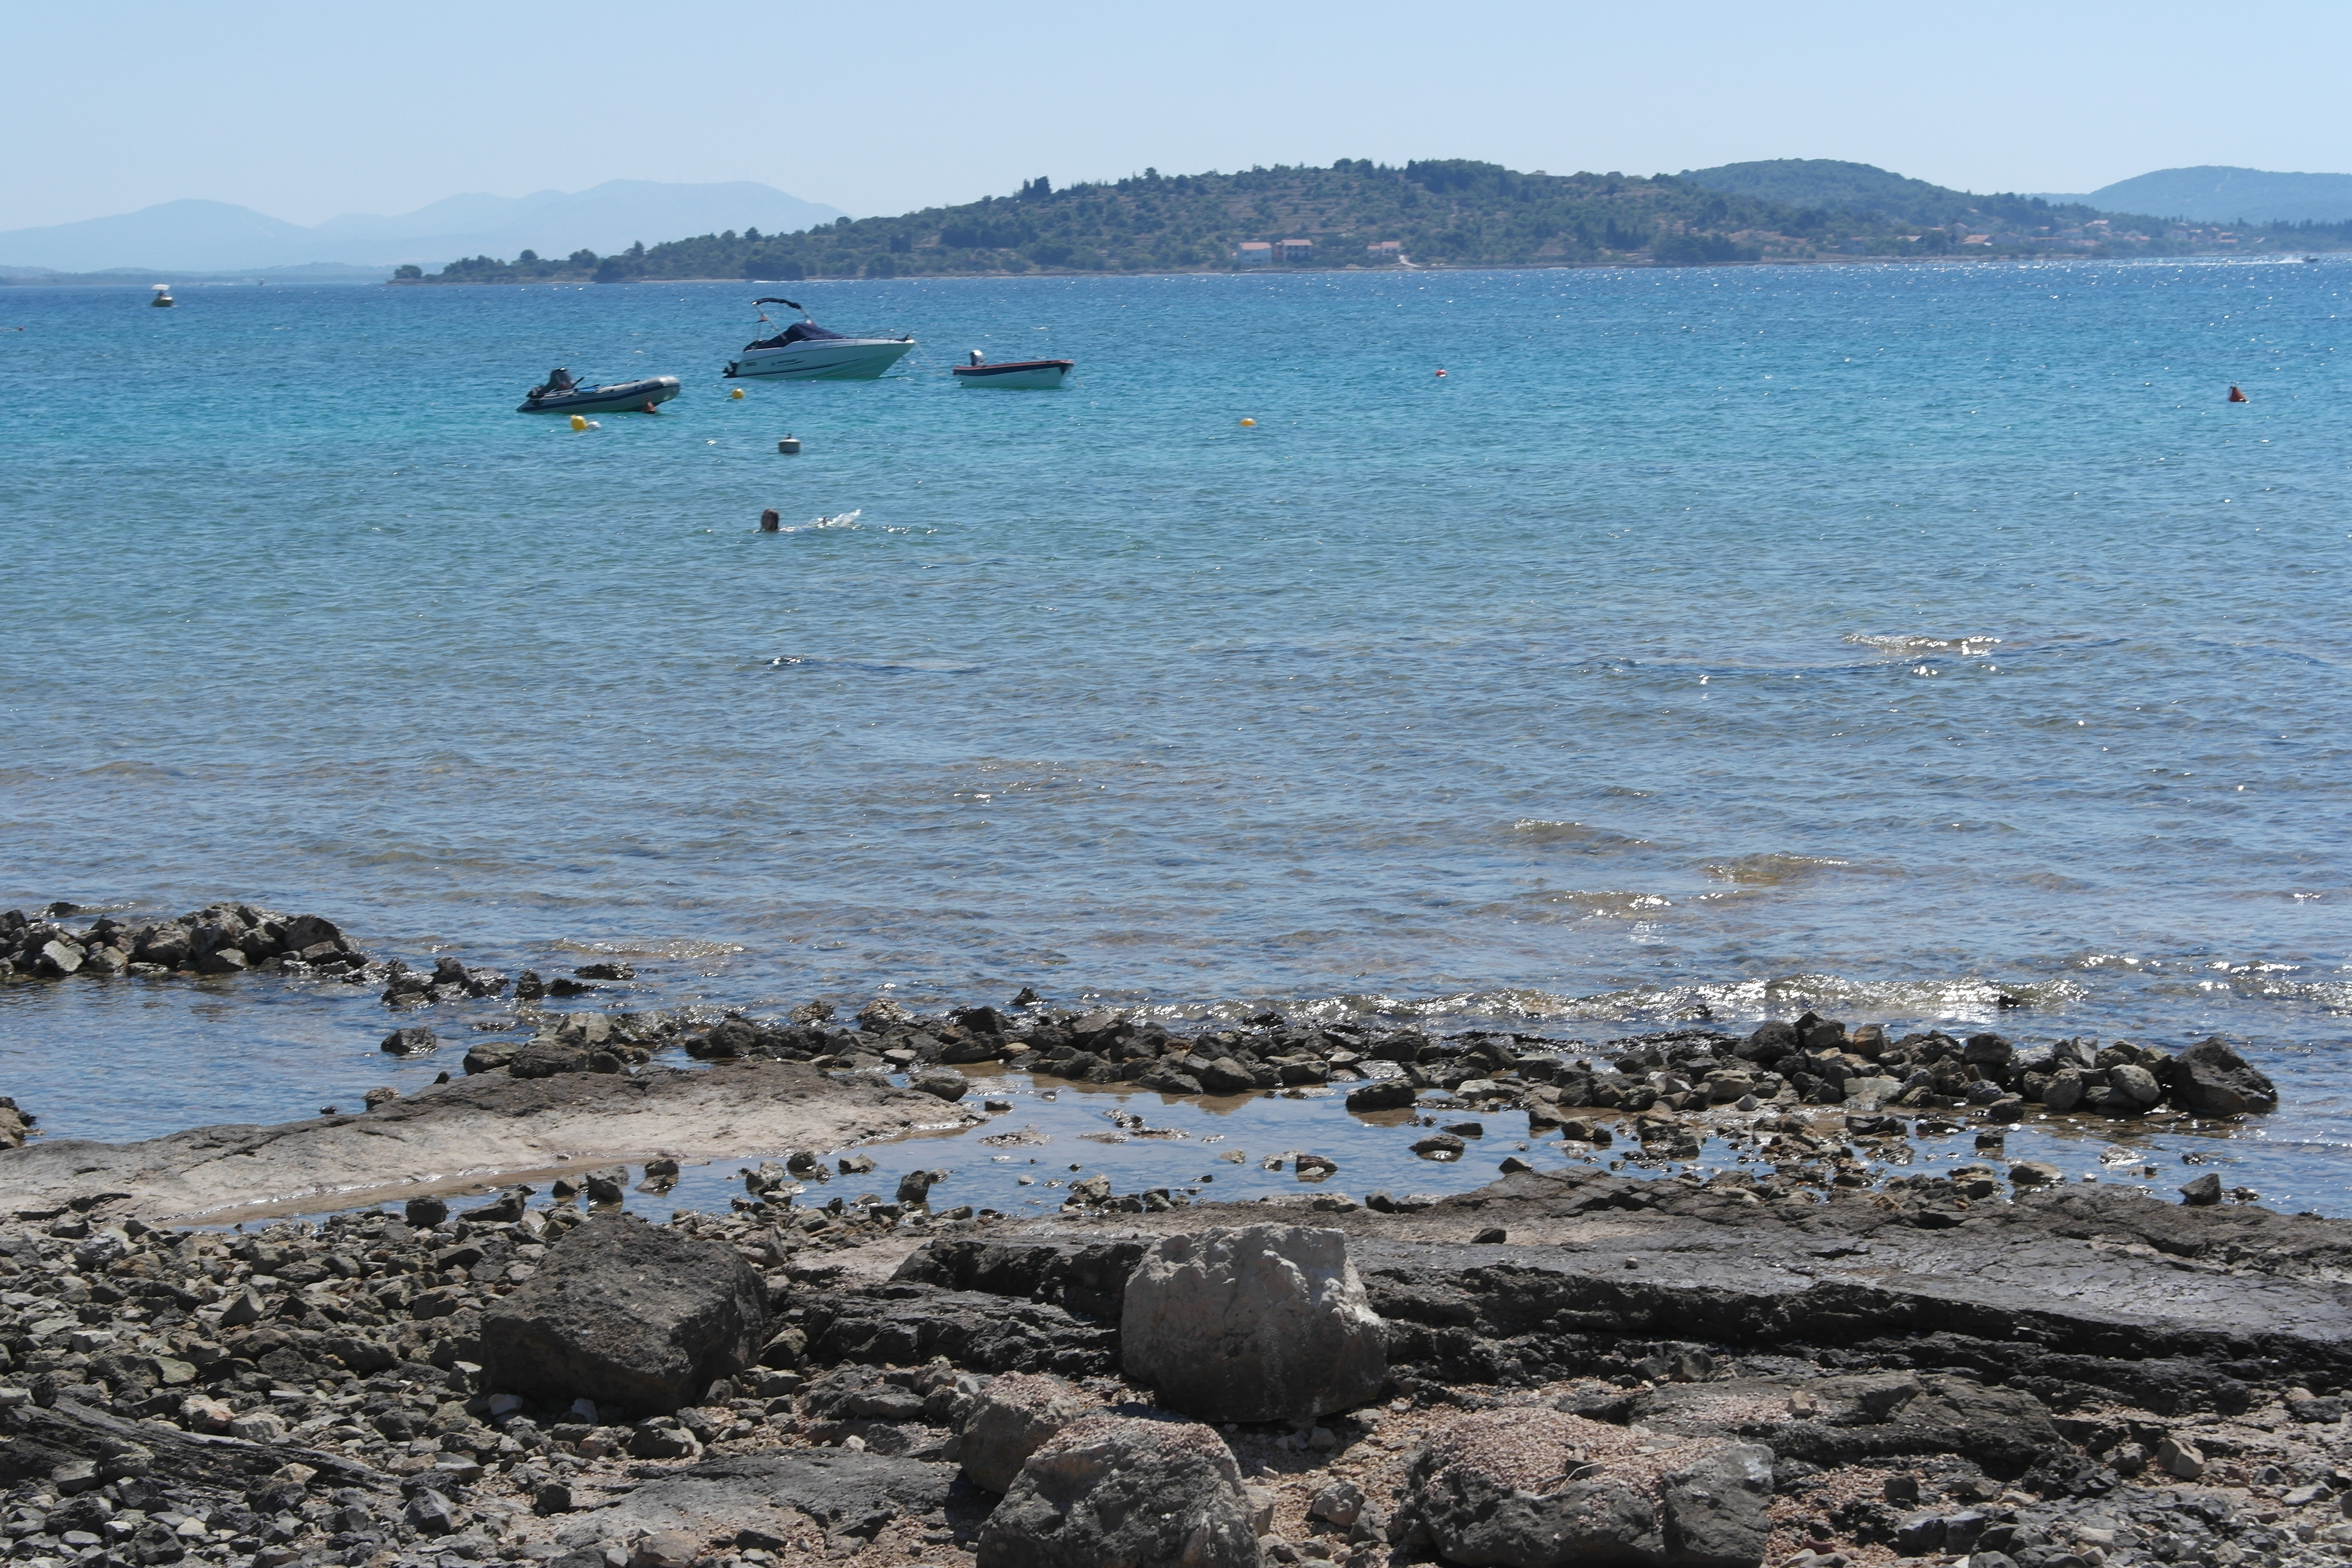
beach, sea, coast, water, sand, rock, ocean, shore, wave, summer, cove, vehicle, bay, body of water, croatia, holidays, cape, mudflat, wind wave